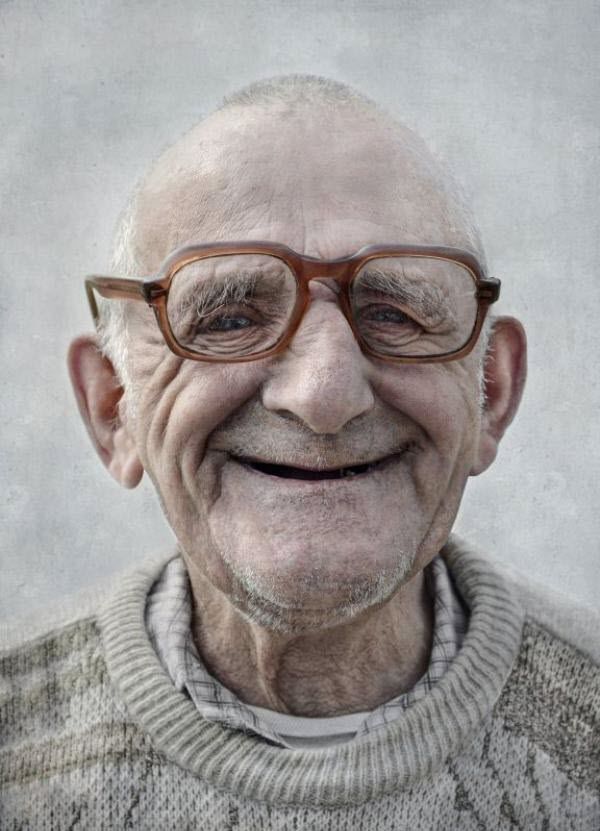
Portrait style: Real Portrait